Consolidated rental car facility

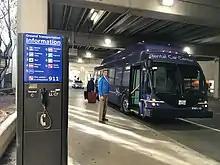
These facilities are located away from the terminal buildings, and are often accessed using shuttle buses like this one seen at Dallas/Fort Worth International Airport, Texas.

A consolidated rental car facility (CRCF) or consolidated rental car center (CONRAC) is a complex that hosts numerous car rental agencies, typically found at airports in the United States.